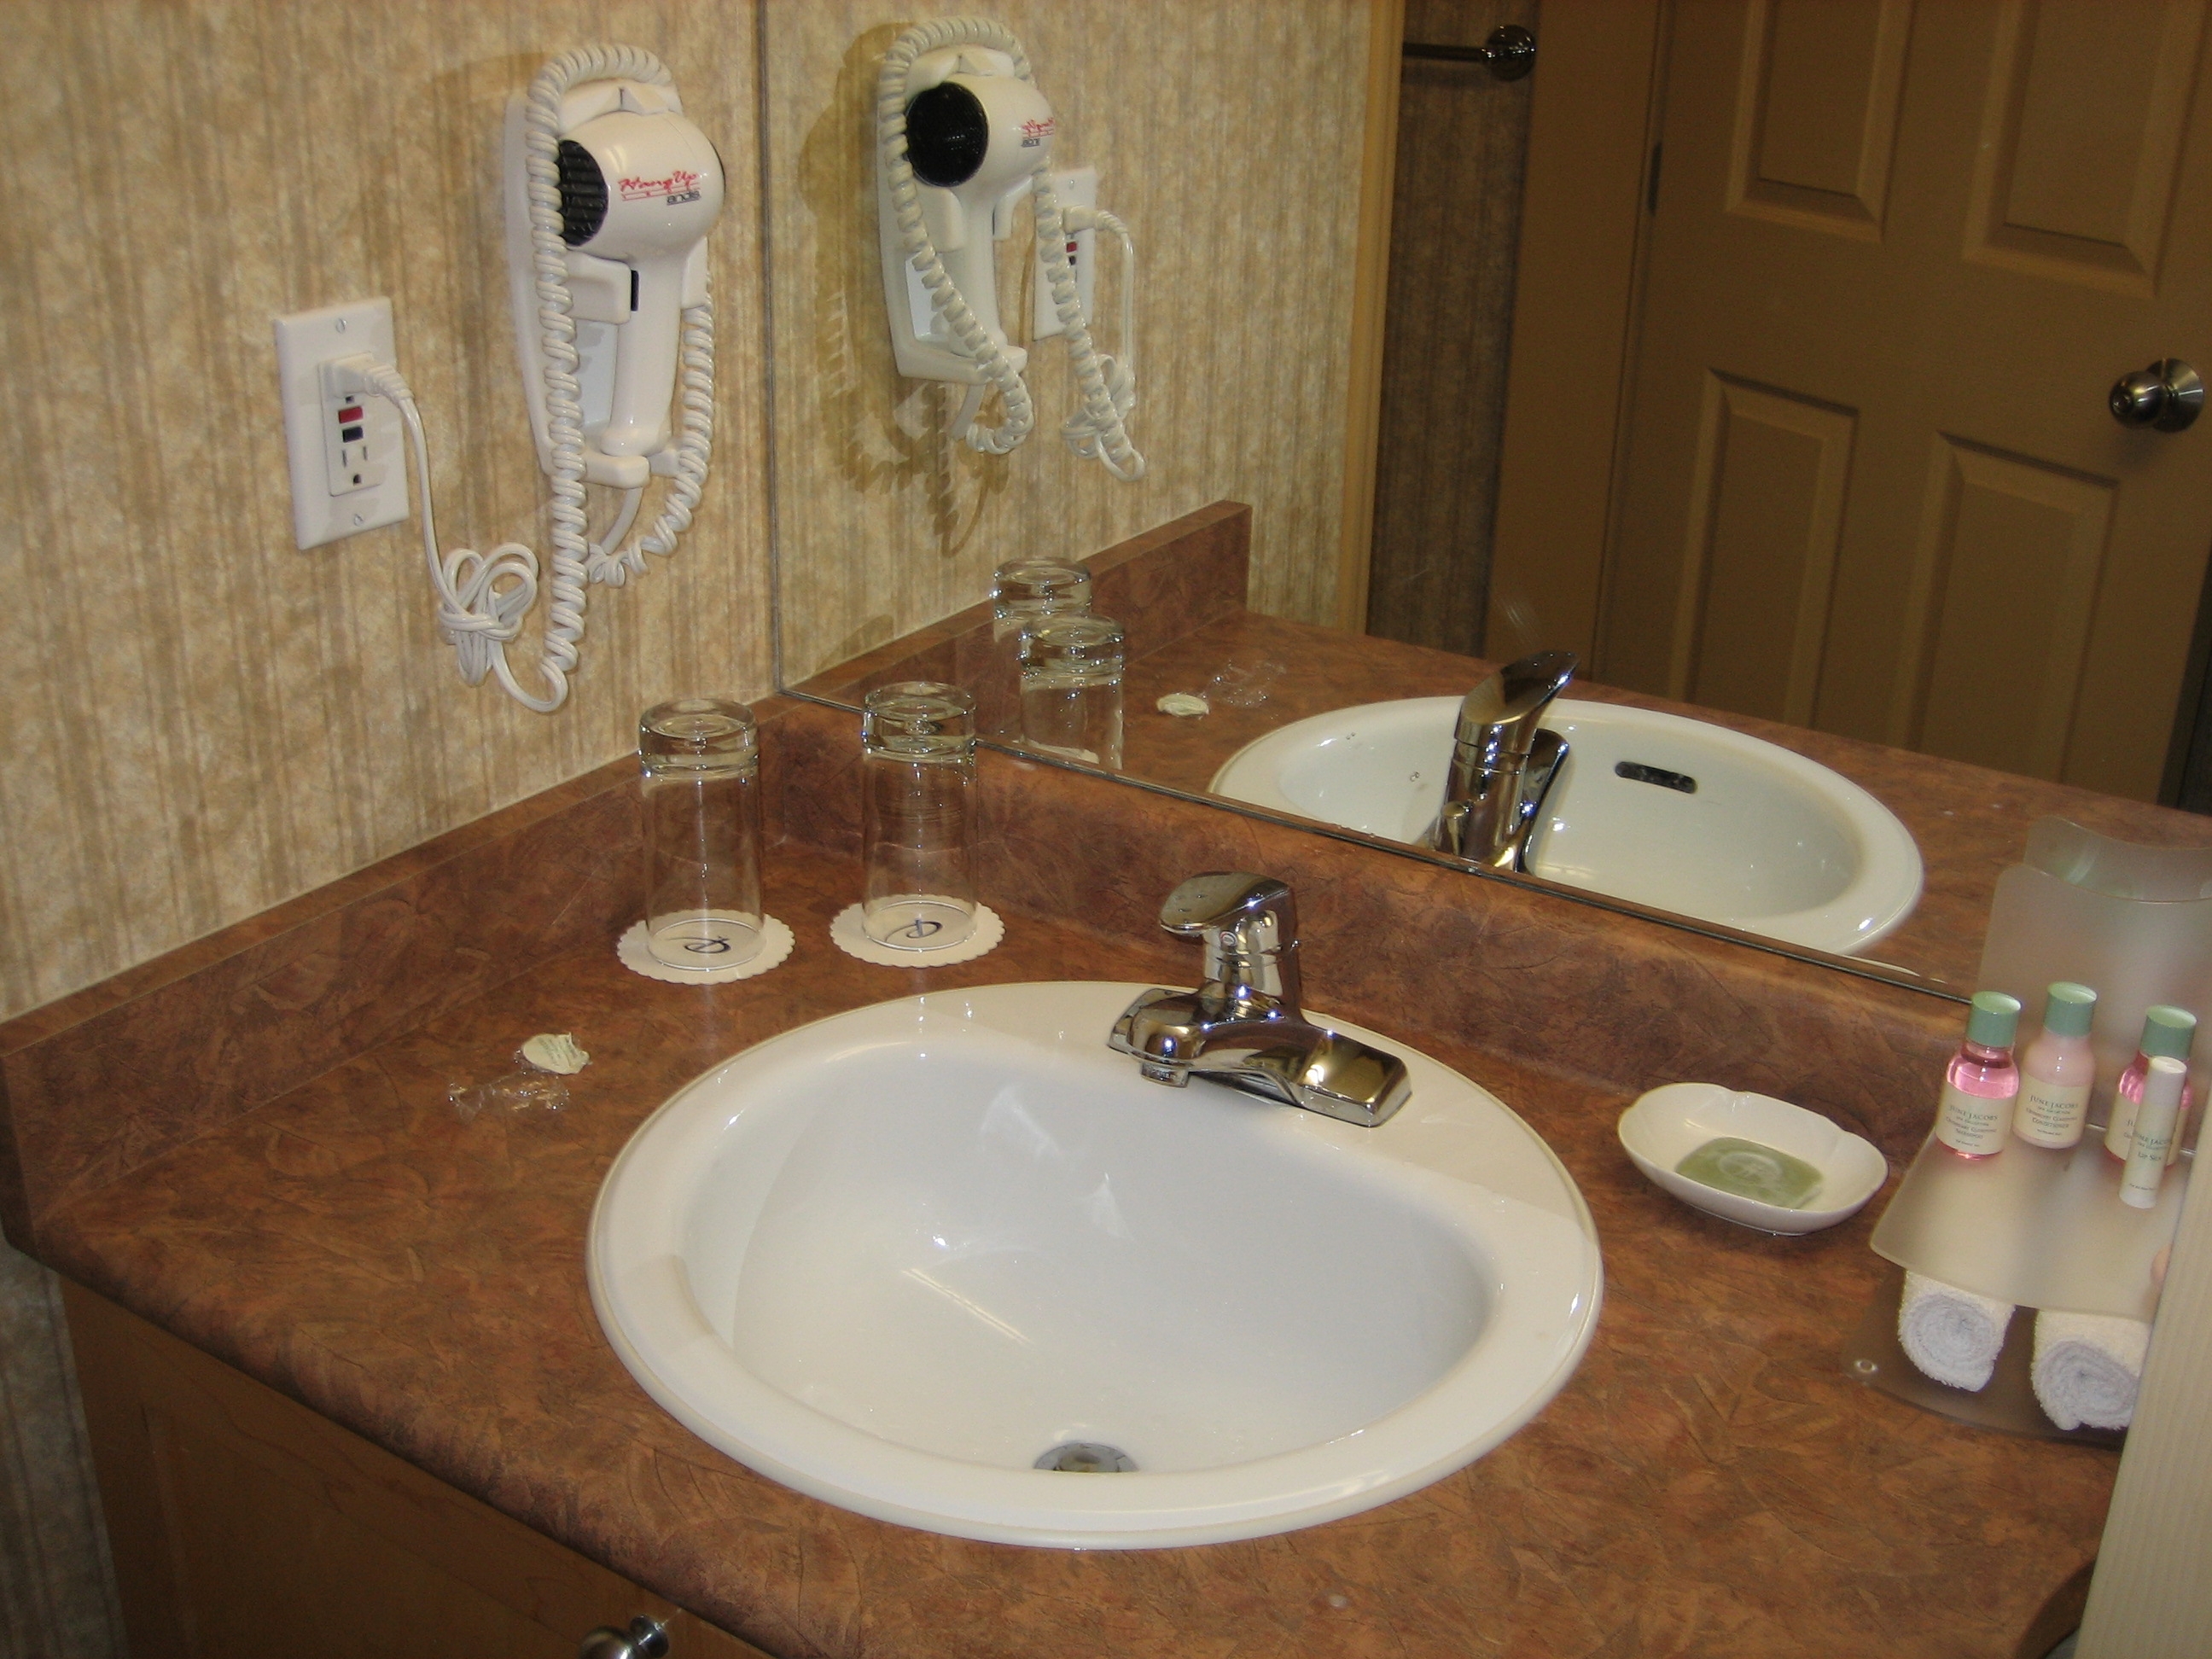
Room type: bathroom